Michal Váňa

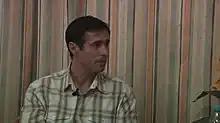
Michal Vana 2011

Michal Váňa (born 13 May 1963) is a former football player from Czechoslovakia, who played professionally in Europe and Asia.